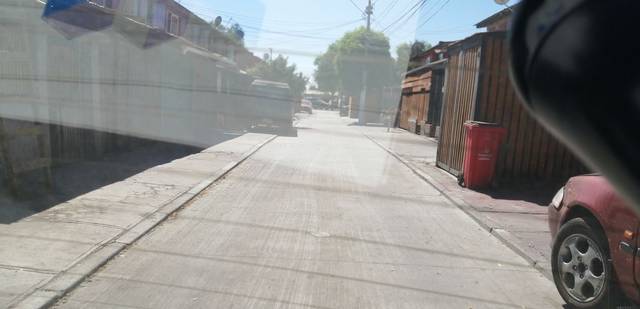
Region: Chile
Coordinates: -33.429, -70.764